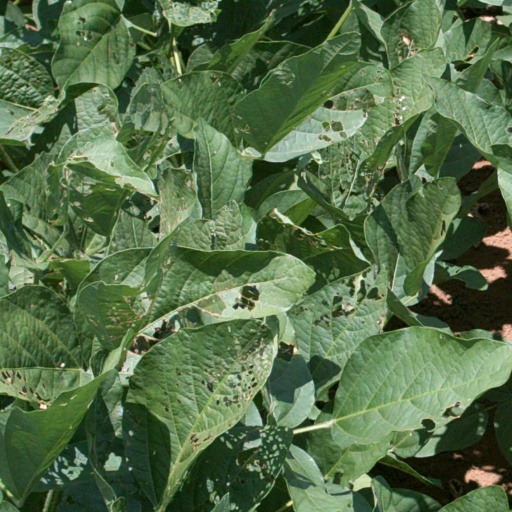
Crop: soybean